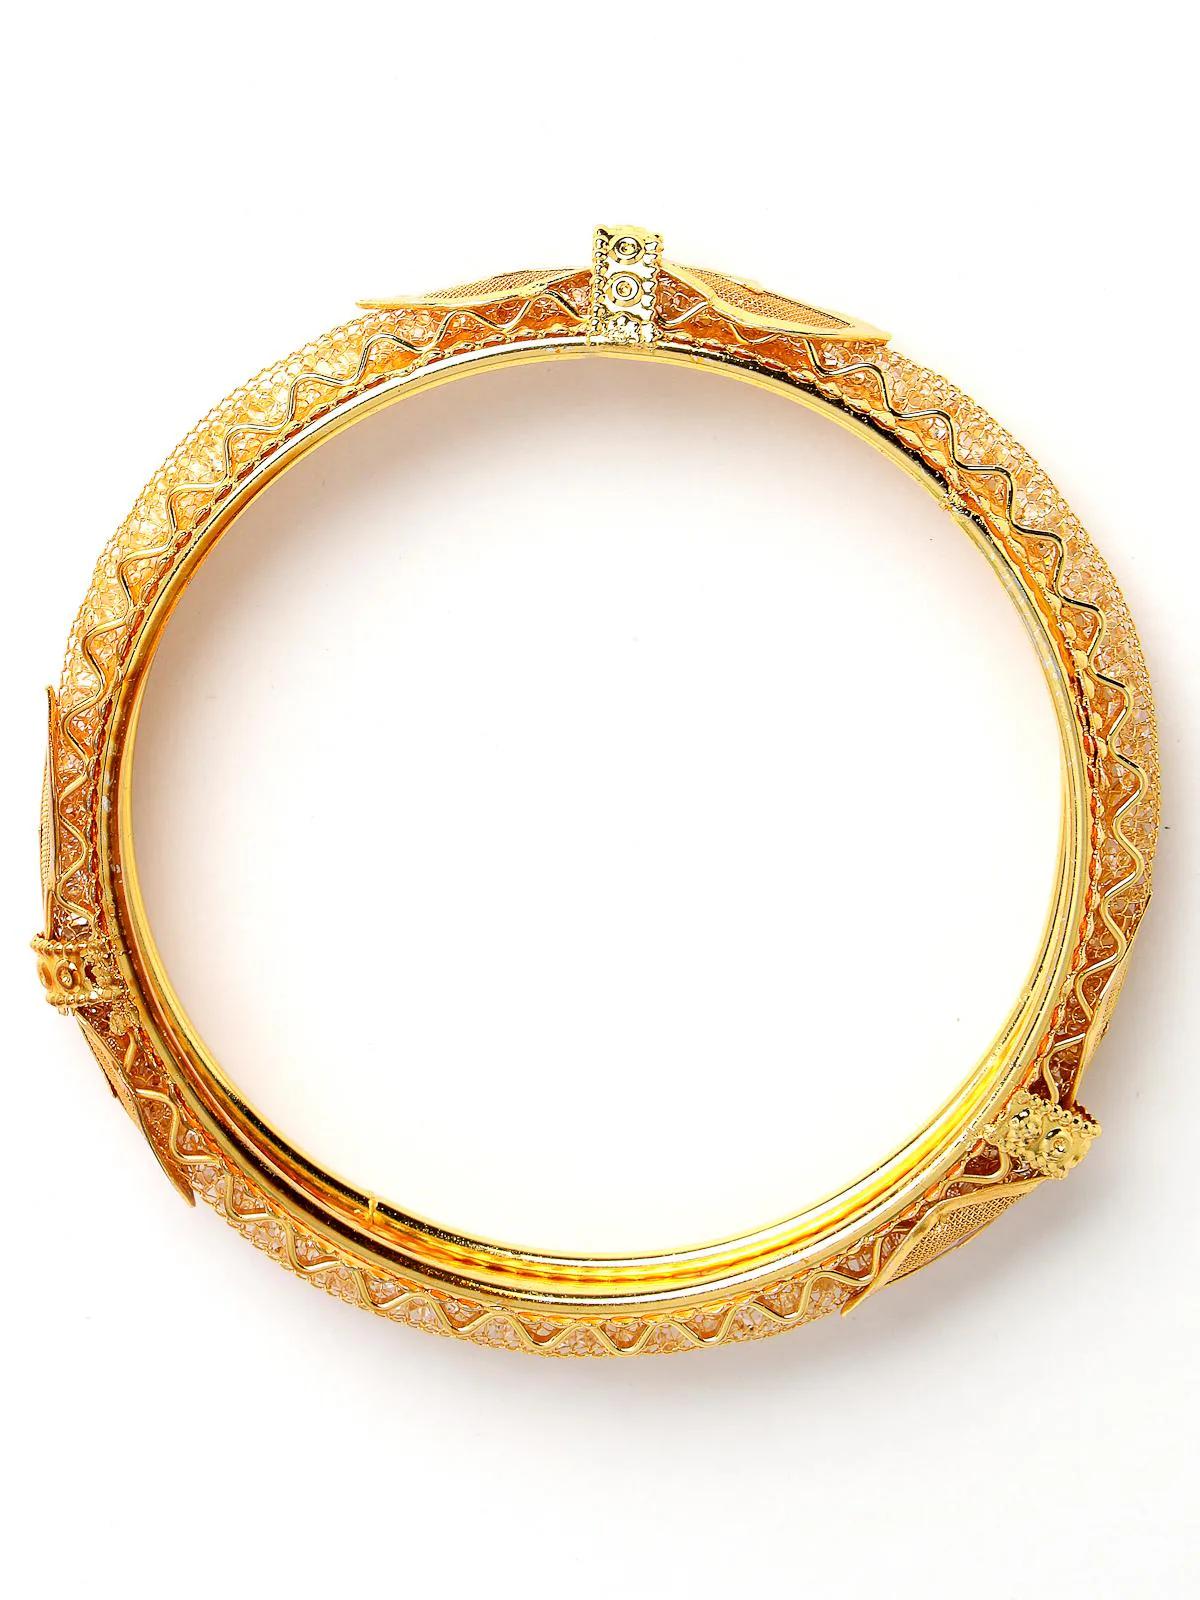
Sukkhi Attractive Gold Plated White Crystals Stones Bracelet Bangle Set Jewellery for Women & Girls|Set of 2 Latest Design|Birthday Anniversary Gift for Women|B105939_2.4
Type: Bracelets & Bangles
Brand: Sukkhi
Price: Rs. 285
 Enhance your elegance with the Sukkhi Attractive Gold Plated Bracelet Bangle Set for Women & Girls. This set of two features white crystals stones in an attractive design, showcasing the latest design trends. The gold-plated finish adds a touch of opulence to any ensemble. Sized at 2.4, 2.6 and 2.8, these bracelets make for a perfect birthday or anniversary gift, celebrating contemporary style and timeless beauty for the special women in your life with a set that's both attractive and versatile.Disclaimer:There may be slight variation in shade and colour due to photographic effects and monitor settings
Included: 2 Bangles